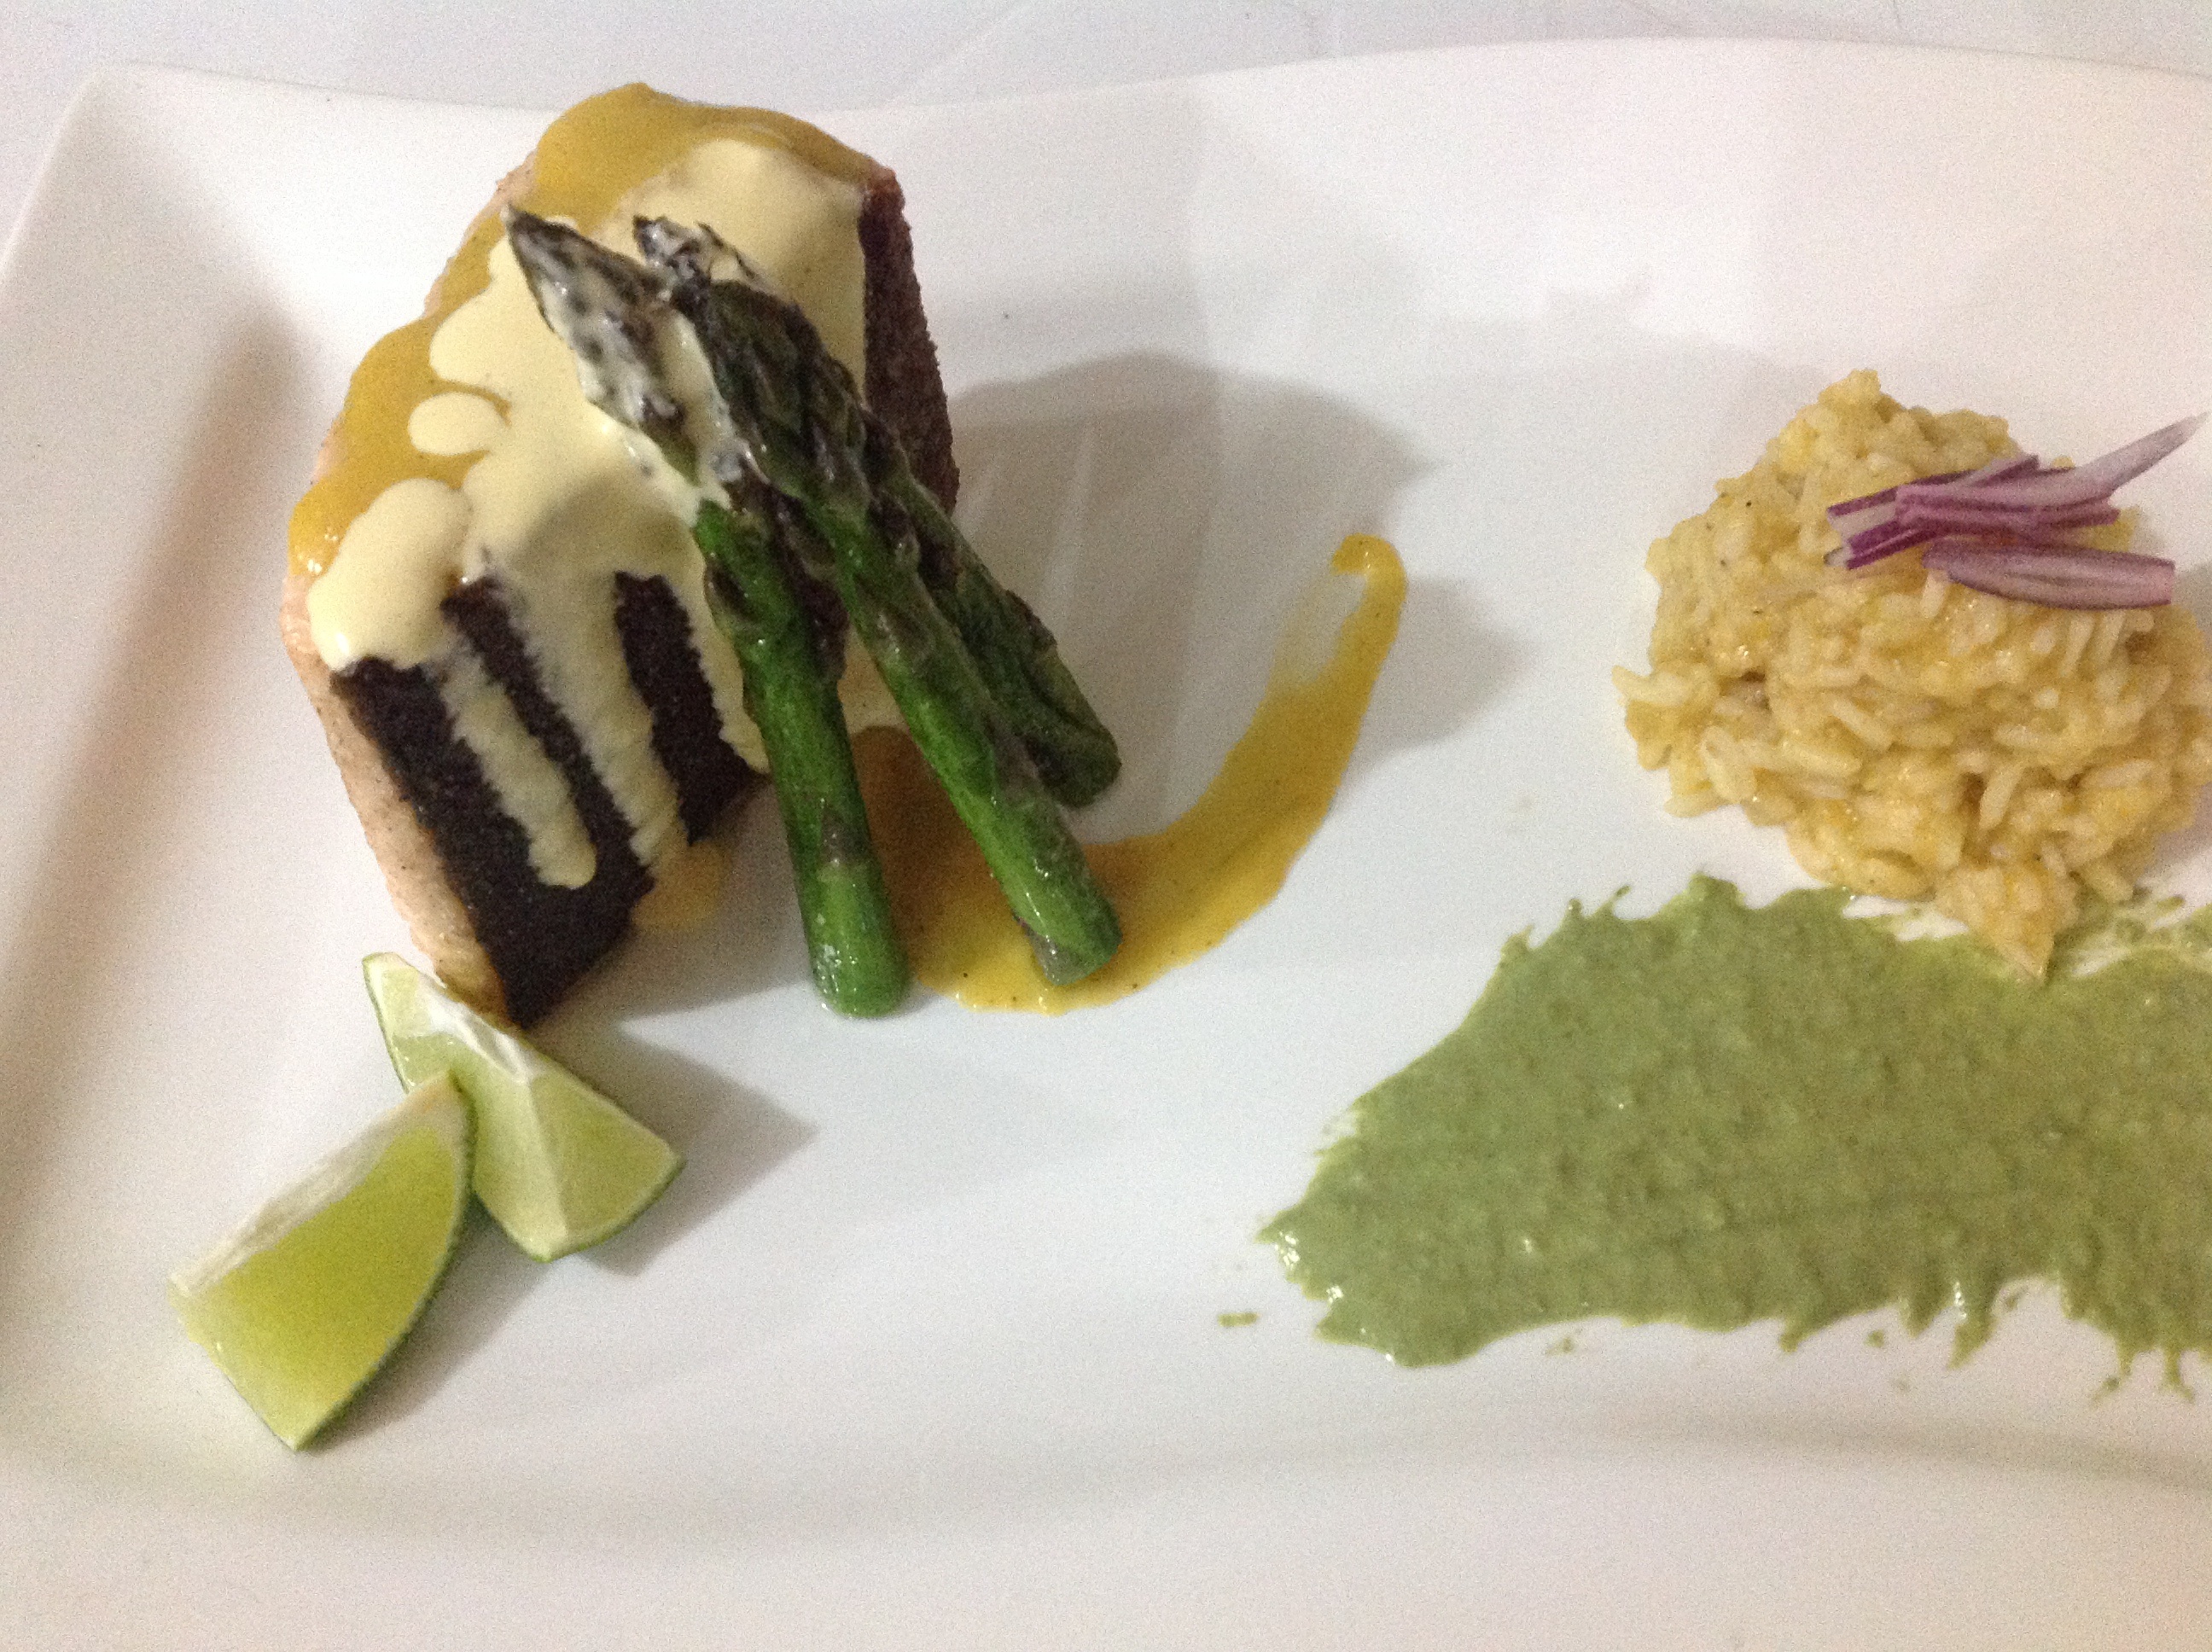
dish, meal, food, produce, fish, dessert, cuisine, asian food, fillet, cous cous